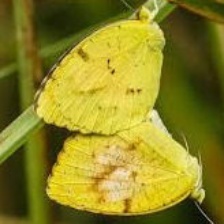
Species: SLEEPY ORANGE
Butterfly family (ImageNet category): sulphur_butterfly